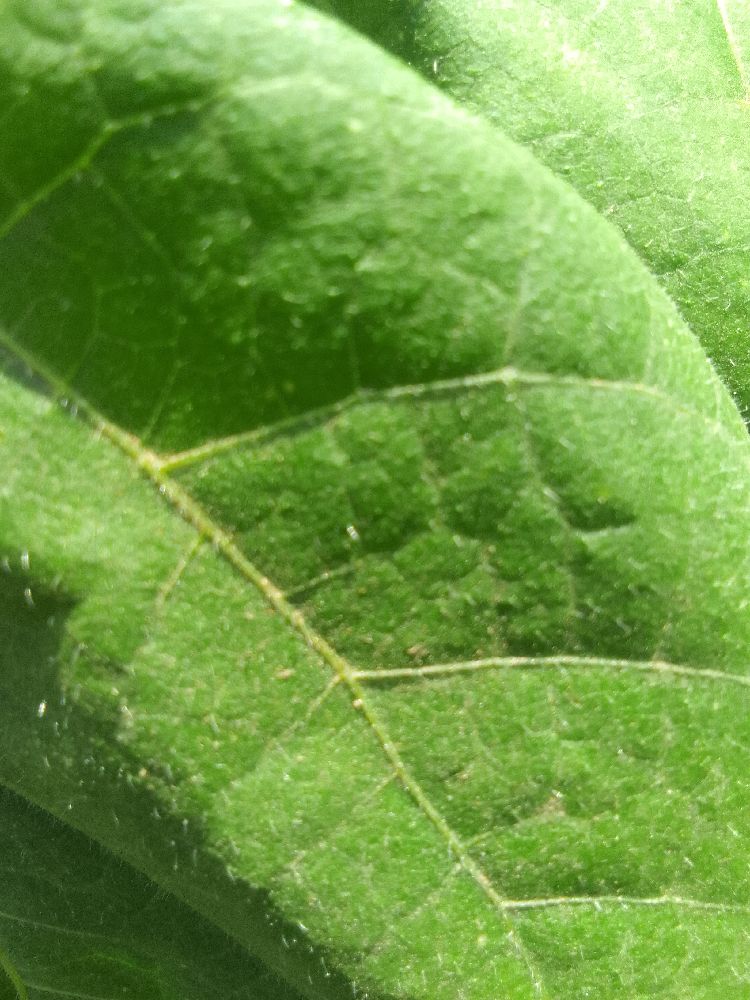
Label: healthy